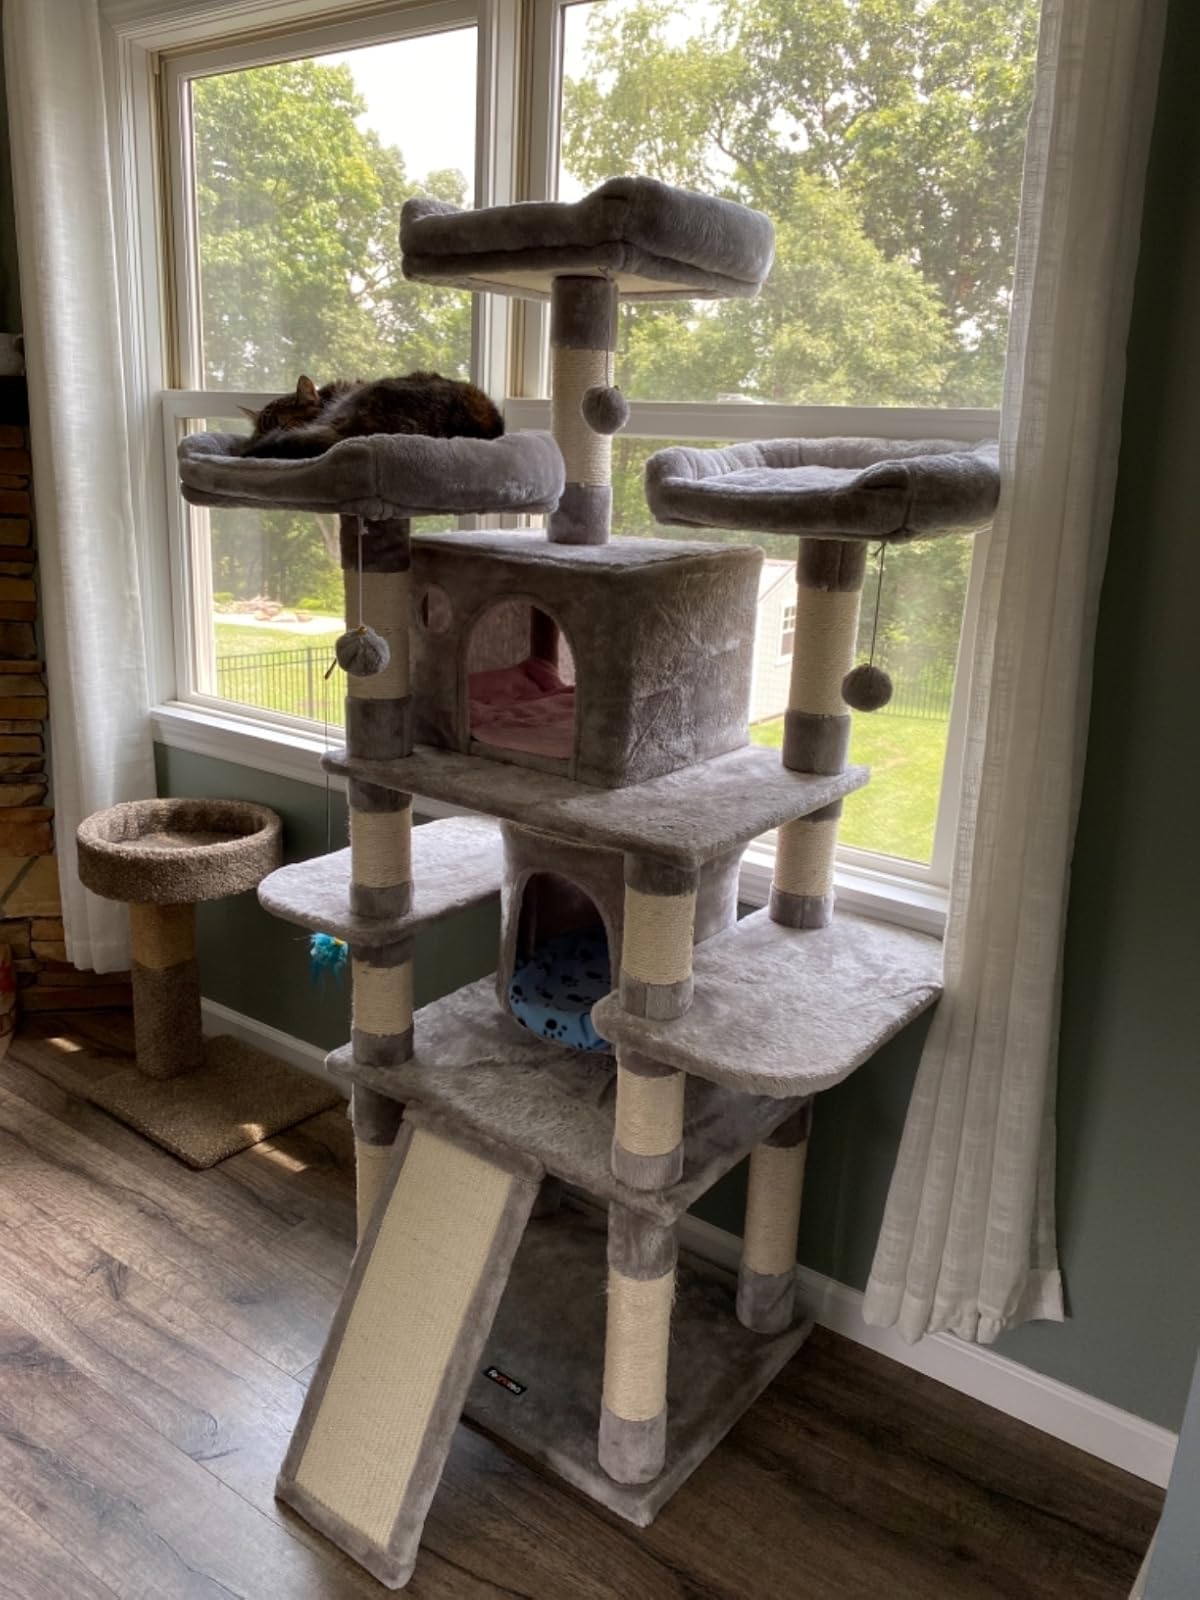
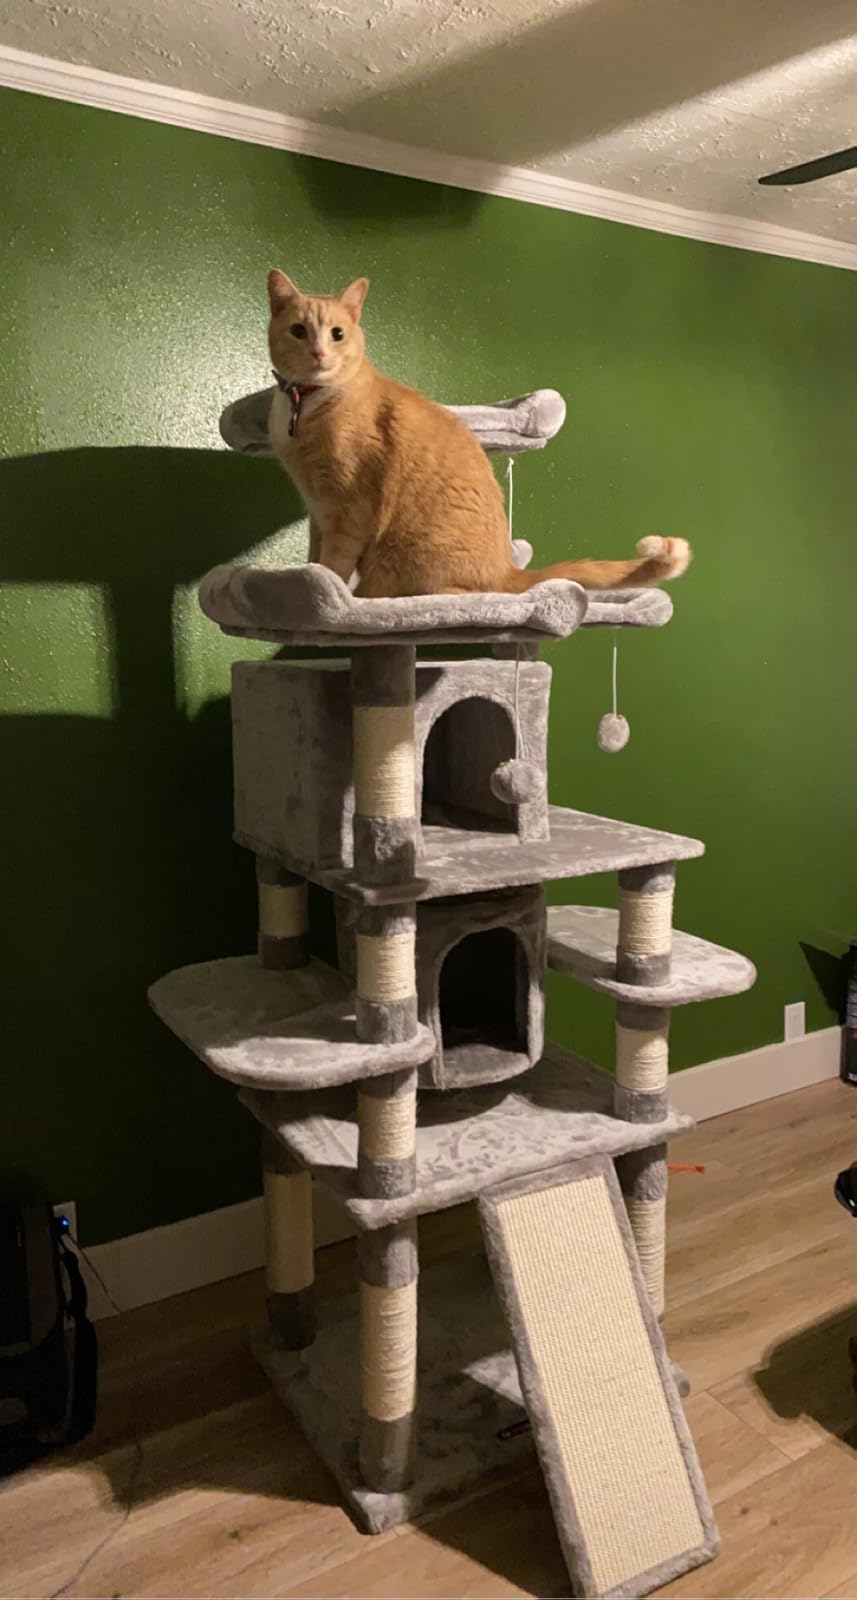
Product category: items_cat tree
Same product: yes